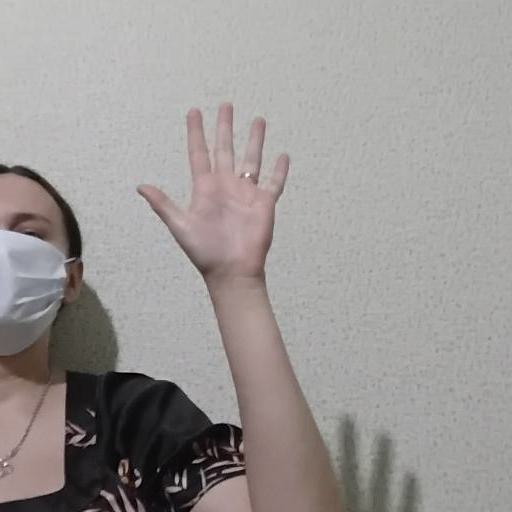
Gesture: palm